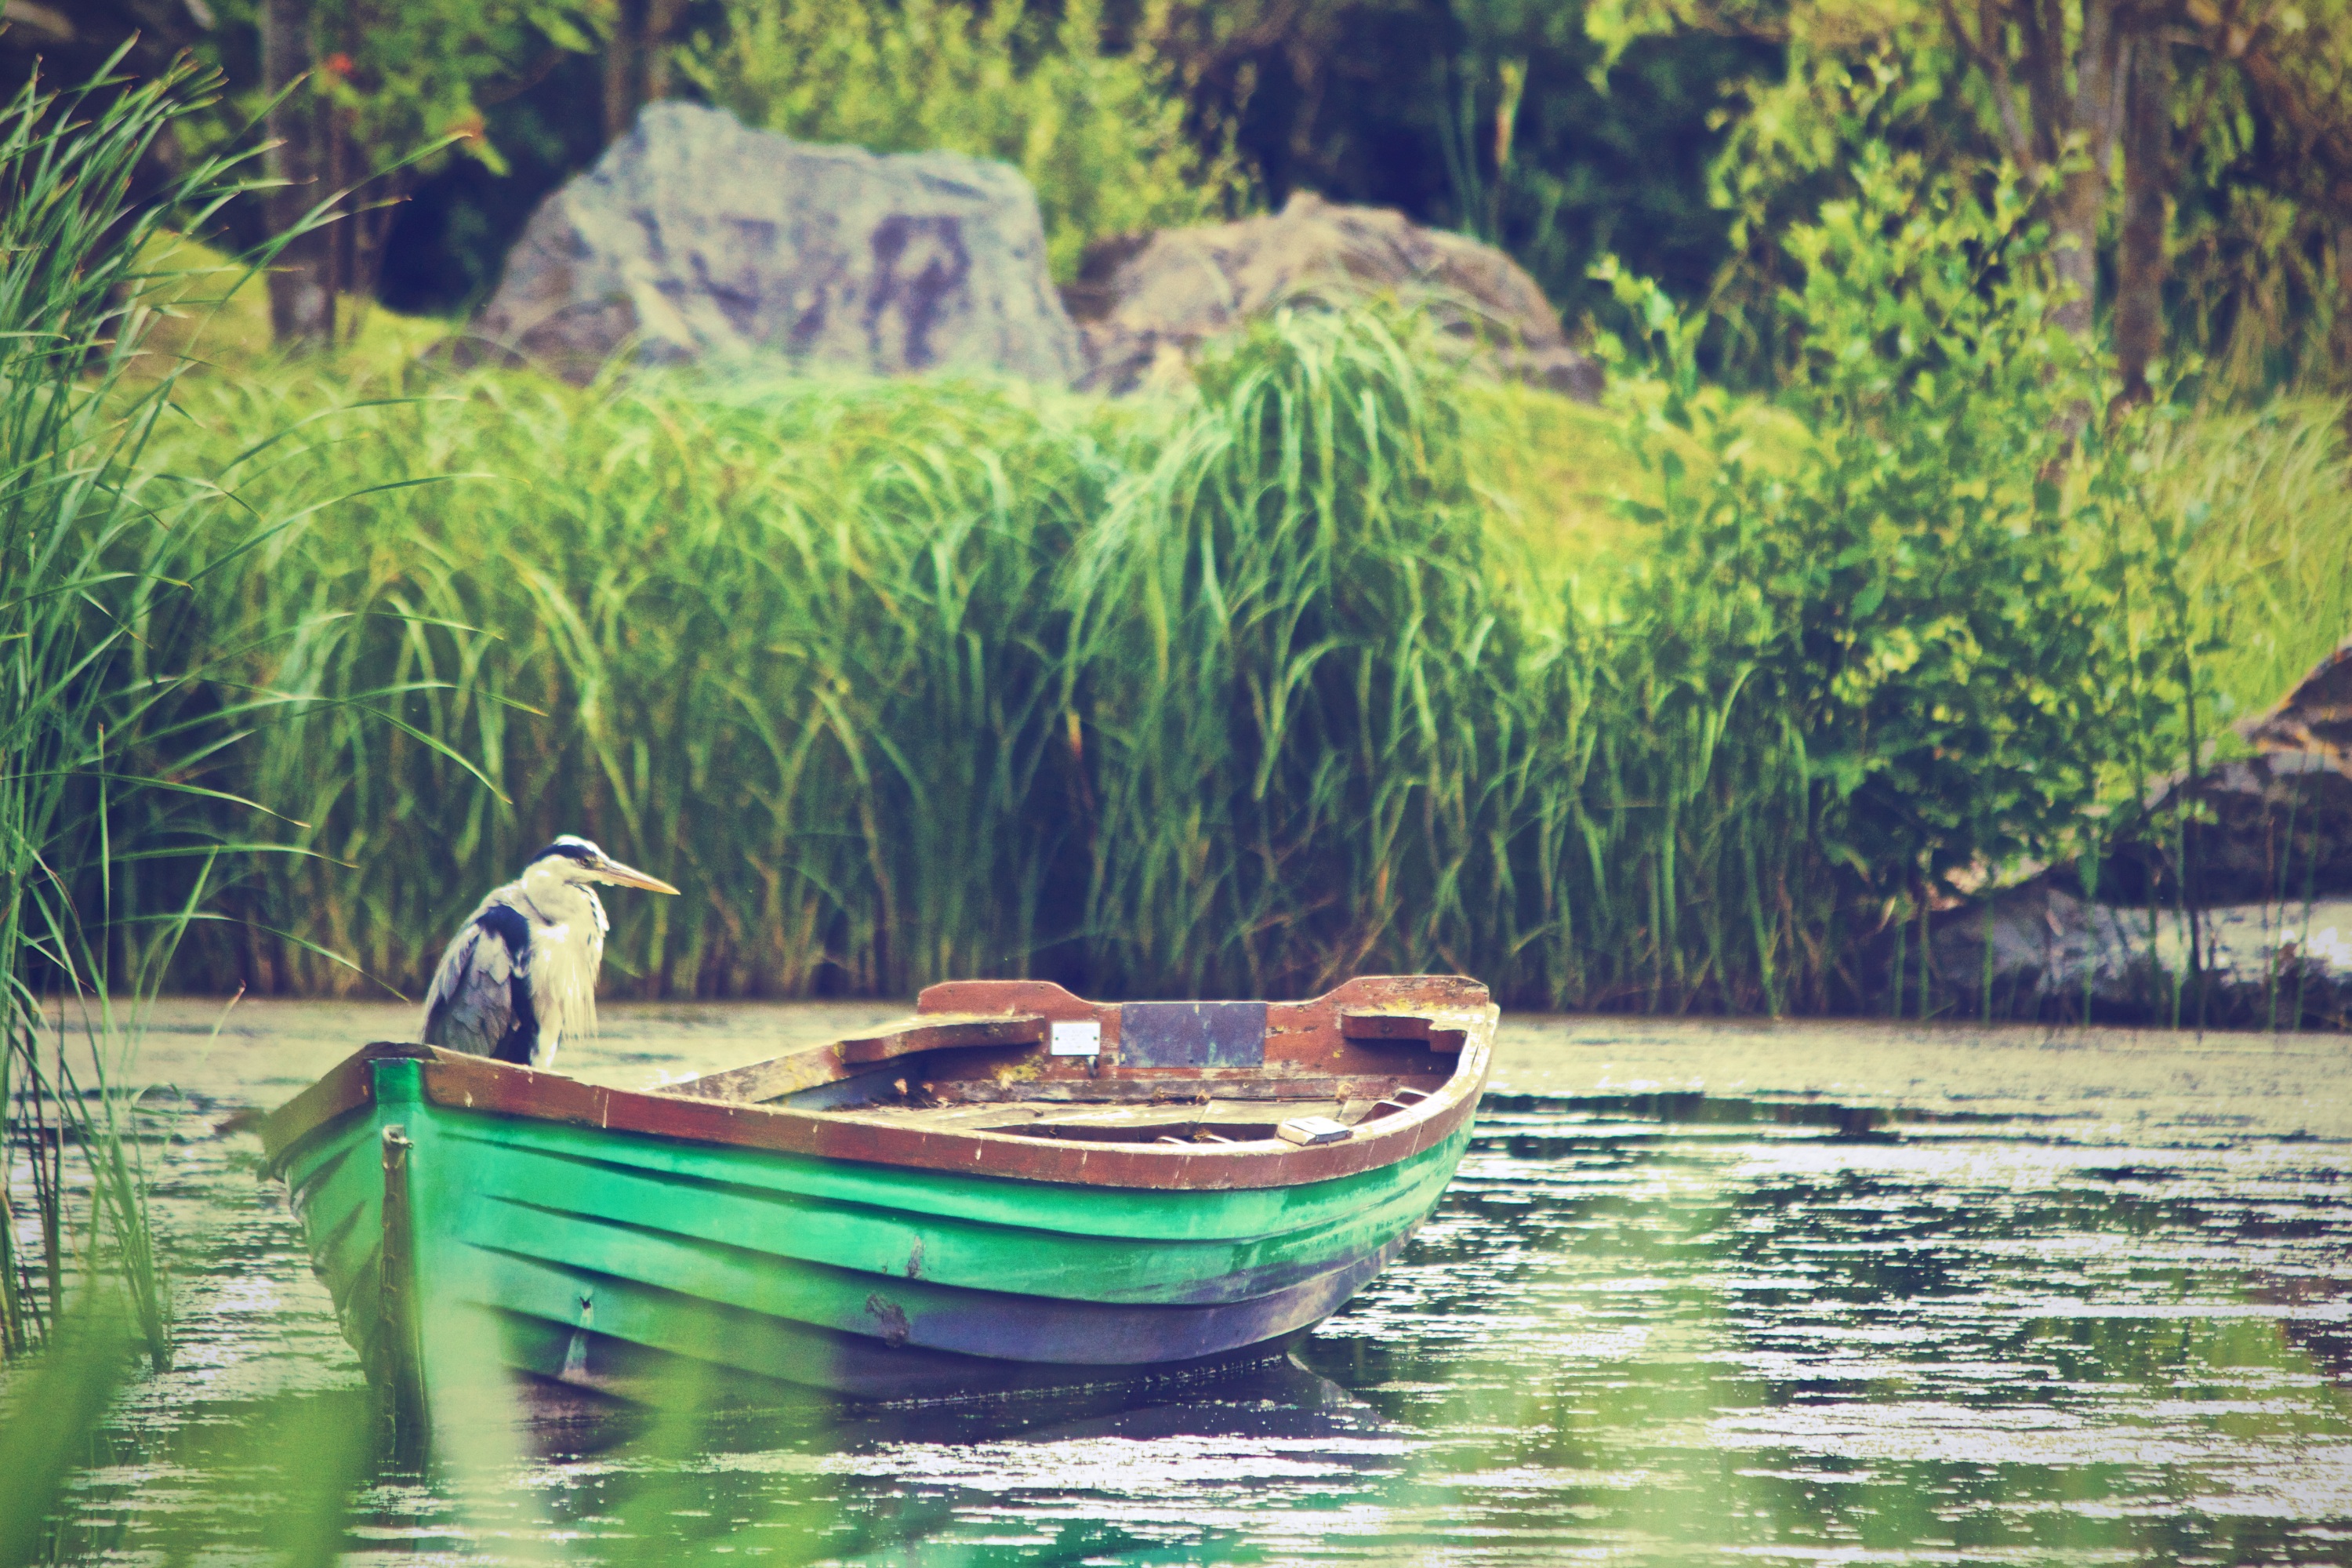
water, nature, bird, boat, lake, animal, river, canoe, vehicle, jungle, grunge, quiet, waterfowl, heron, watercraft, ecosystem, watercraft rowing, bayou